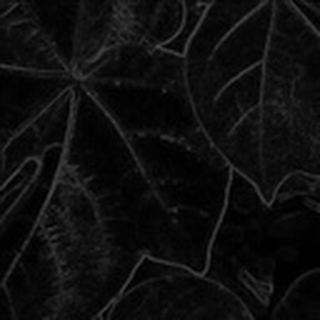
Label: healthy_cotton